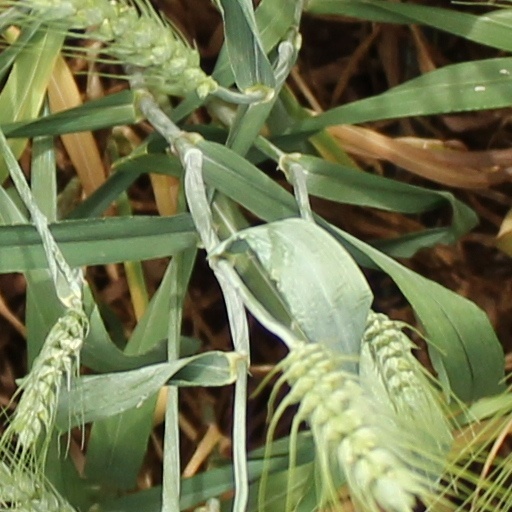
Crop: wheat